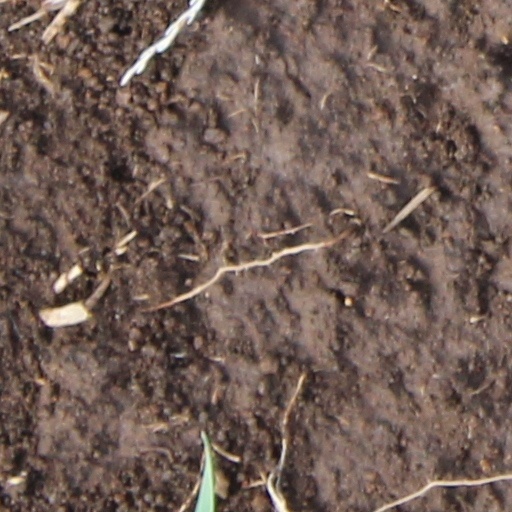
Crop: wheat